Legend (1994 video game)

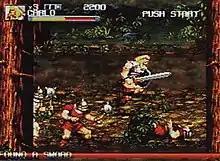
Gameplay screenshot from the unreleased "Konan" for the Atari Jaguar.

During an exhibition at the CES, both Carlo Perconti and Lyes Belaidouni met key people representing Atari Corporation and, intrigued by the architecture of the Atari Jaguar, became involved with developing for the platform. The two began creating a new engine on PC before receiving a Jaguar development kit. Afterwards, they started porting a level of what the team wanted to showcase their engine based upon the fictional character Conan the Barbarian, although a license had yet to be signed and were inspired by several arcade games. Regarded by Belaidouni as "the most beautiful beat 'em up with huge sprites and monumental backgrounds", the project was first announced and previewed in December 1994 by French magazine "CD Consoles" under the tentative title "Conan", featuring an early graphical art style while its overall style and gameplay were very similar to that of "Legend".